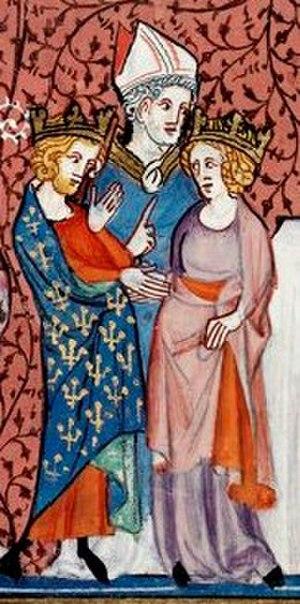
Mariage de Henri roi de France et d'Anne de Kiev, échange de consentement devant un évêque. Miniature extraite d'un manuscrit français référencé ci-après.